Inside Woody Allen

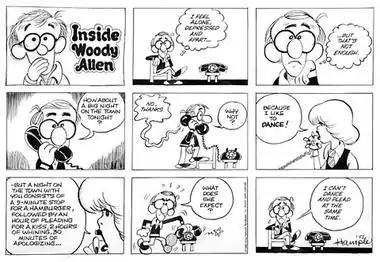
Stuart Hample's "Inside Woody Allen" (January 27, 1980).

Allen's 1977 film "Annie Hall" contains an animated sequence based on Hample's artwork, though the actual animation was done by Chris Ishii.